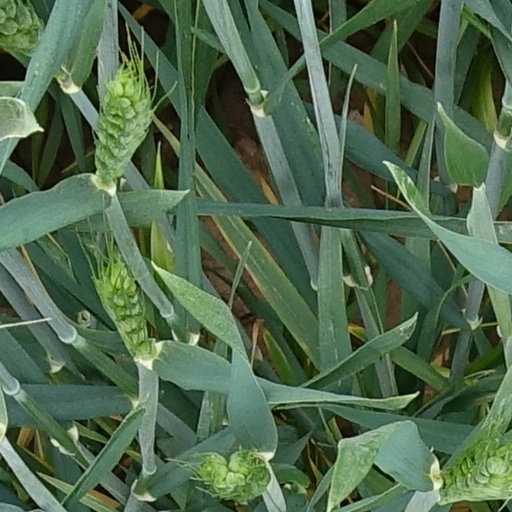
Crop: wheat